Barakah nuclear power plant

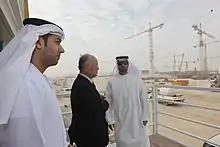
Director General of the International Atomic Energy Agency (IAEA) Yukiya Amano visiting Barakah in 2013

The plant's ground-breaking ceremony was held on 14 March 2011, including Korean President Lee Myung-bak. It has four units.